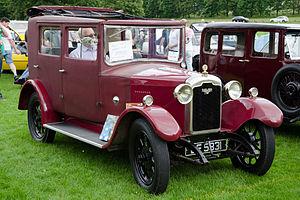
Les voitures de tourisme Rover font partie des groupes Rover Company, British Leyland, Austin Rover Group, British Aerospace puis BMW et Phoenix Venture Holdings.
La Rover 10/25 était une petite voiture fabriquée par l'ancien constructeur anglais Rover à partir de la mi 1927. Rover augmenta l'alésage de la 9/20hp de 3 mm et renomma le modèle 10/25 pour indiquer que la puissance fiscale du moteur augmente de 10 % pour 25 % de puissance supplémentaire en sortie. L'arbre d'entraînement est également couvert. La Rover 9/20 restait à disposition dans les salles d'exposition. Elle était fabriquée à Tyseley, un quartier de la ville de Birmingham.